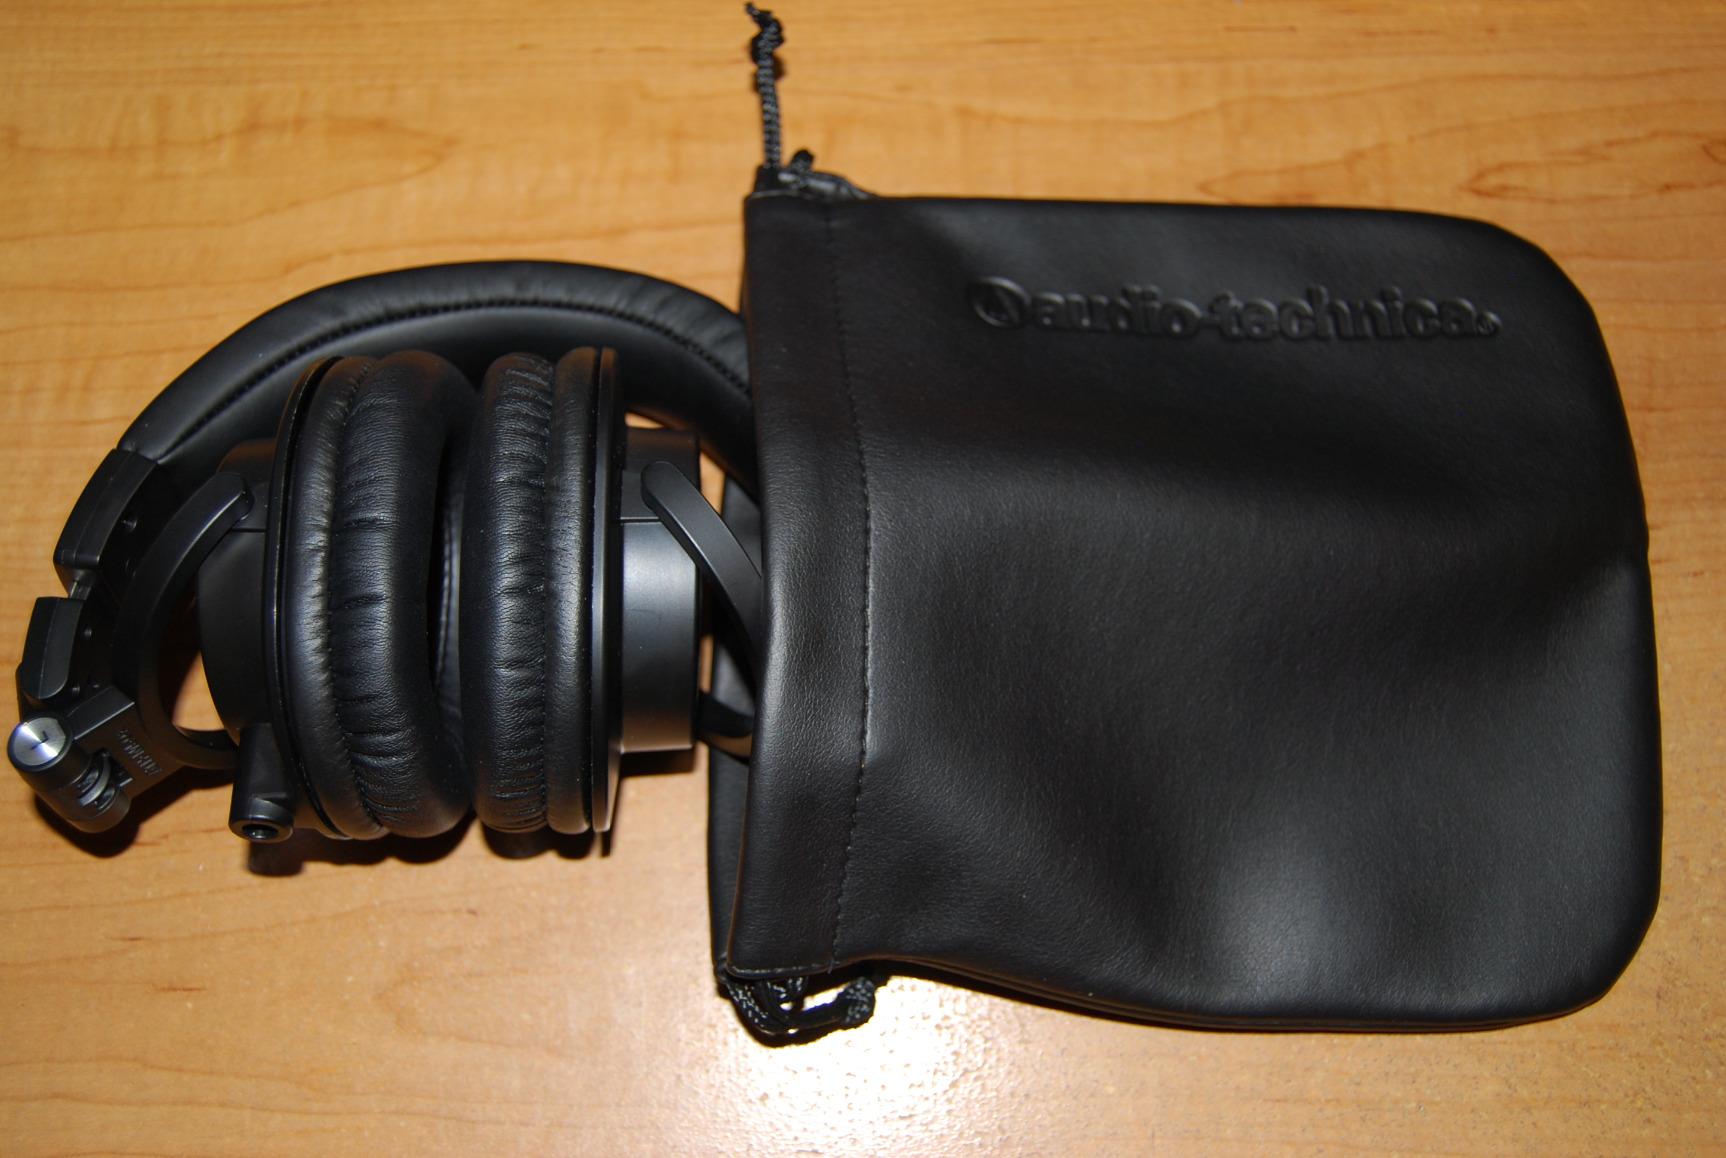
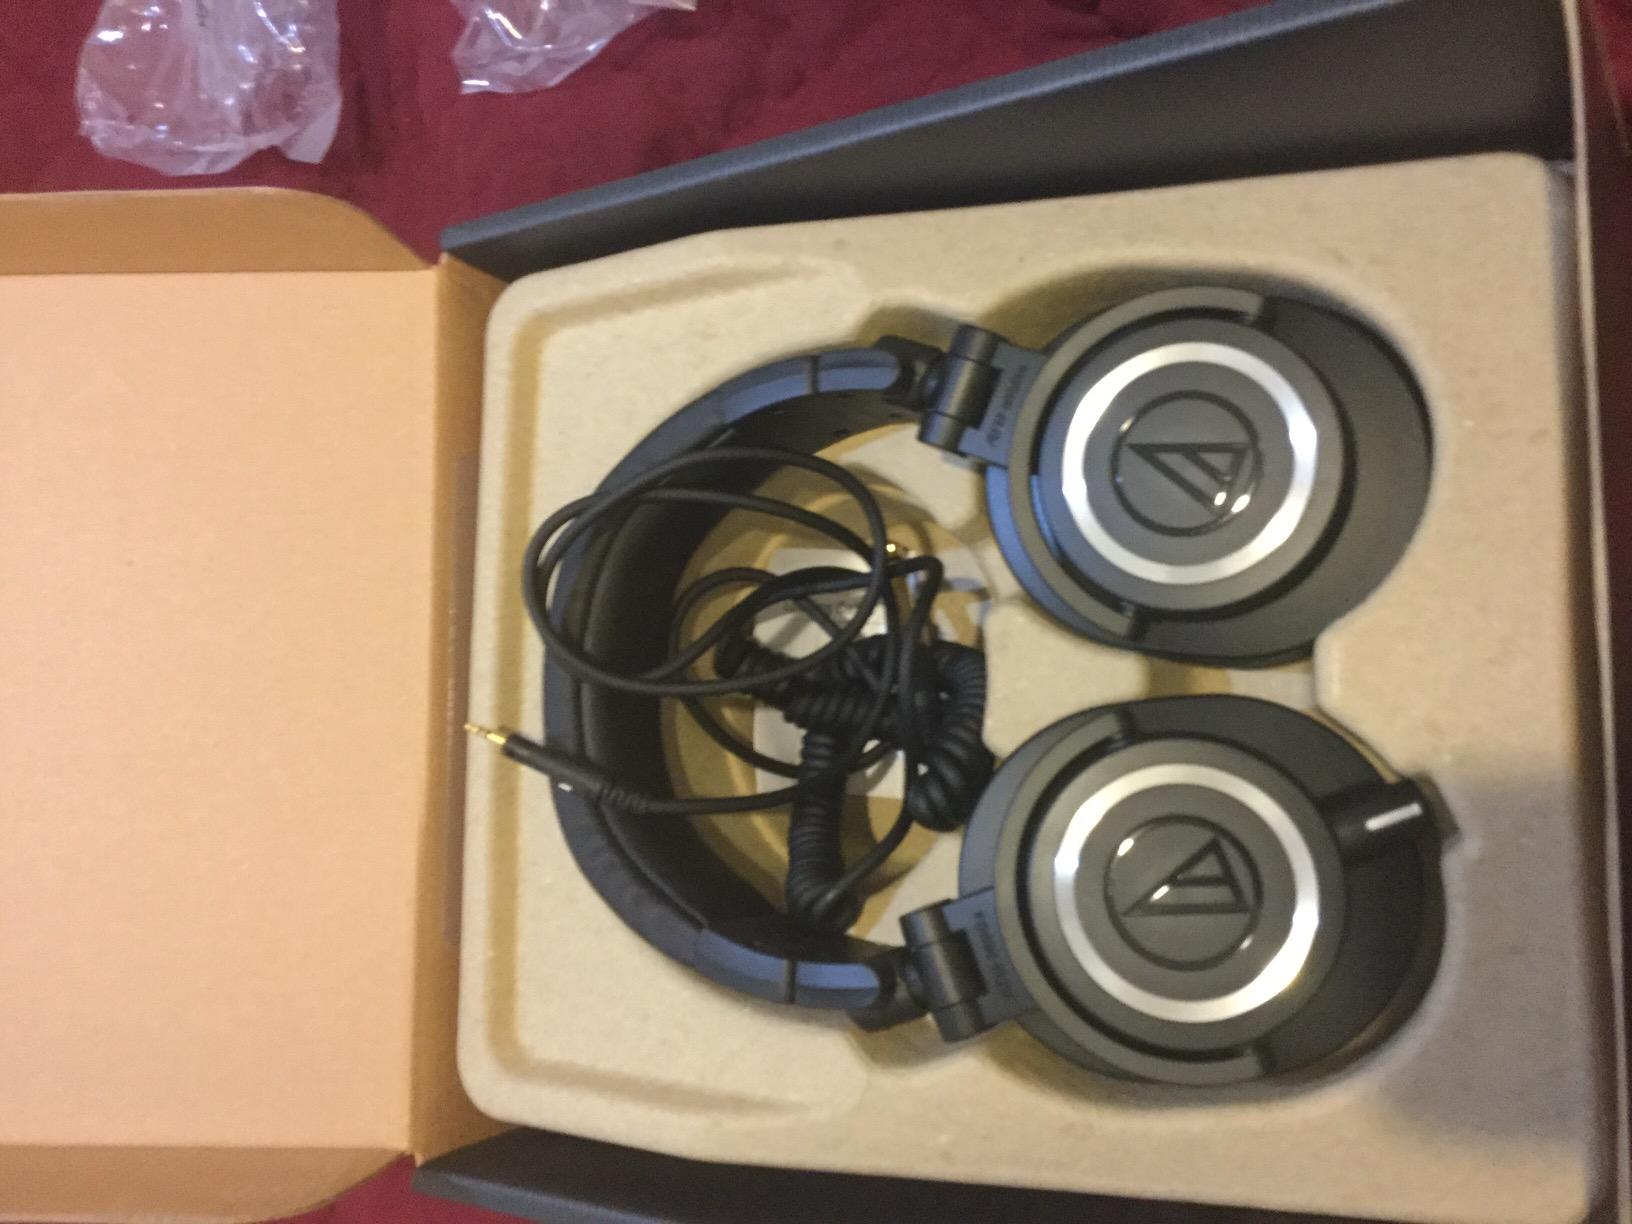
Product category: headphones
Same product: yes